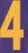
Number: 4